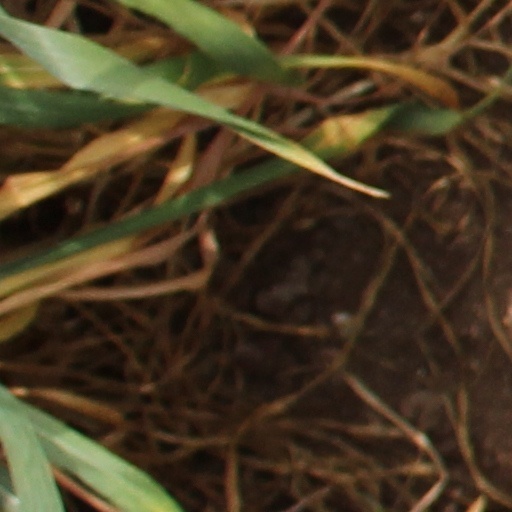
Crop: wheat